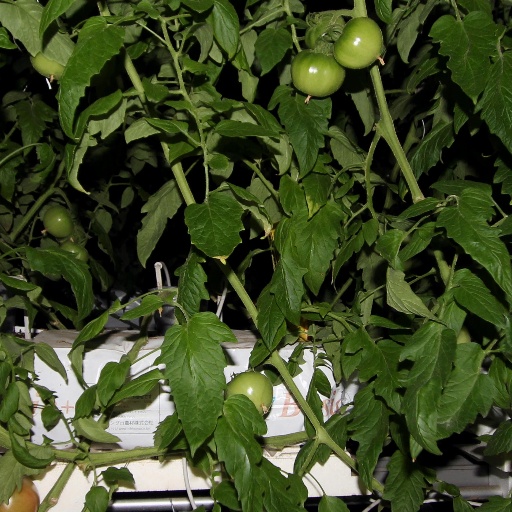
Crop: tomato